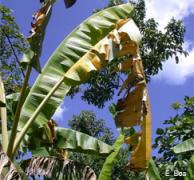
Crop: unknown
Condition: banana_panama_disease